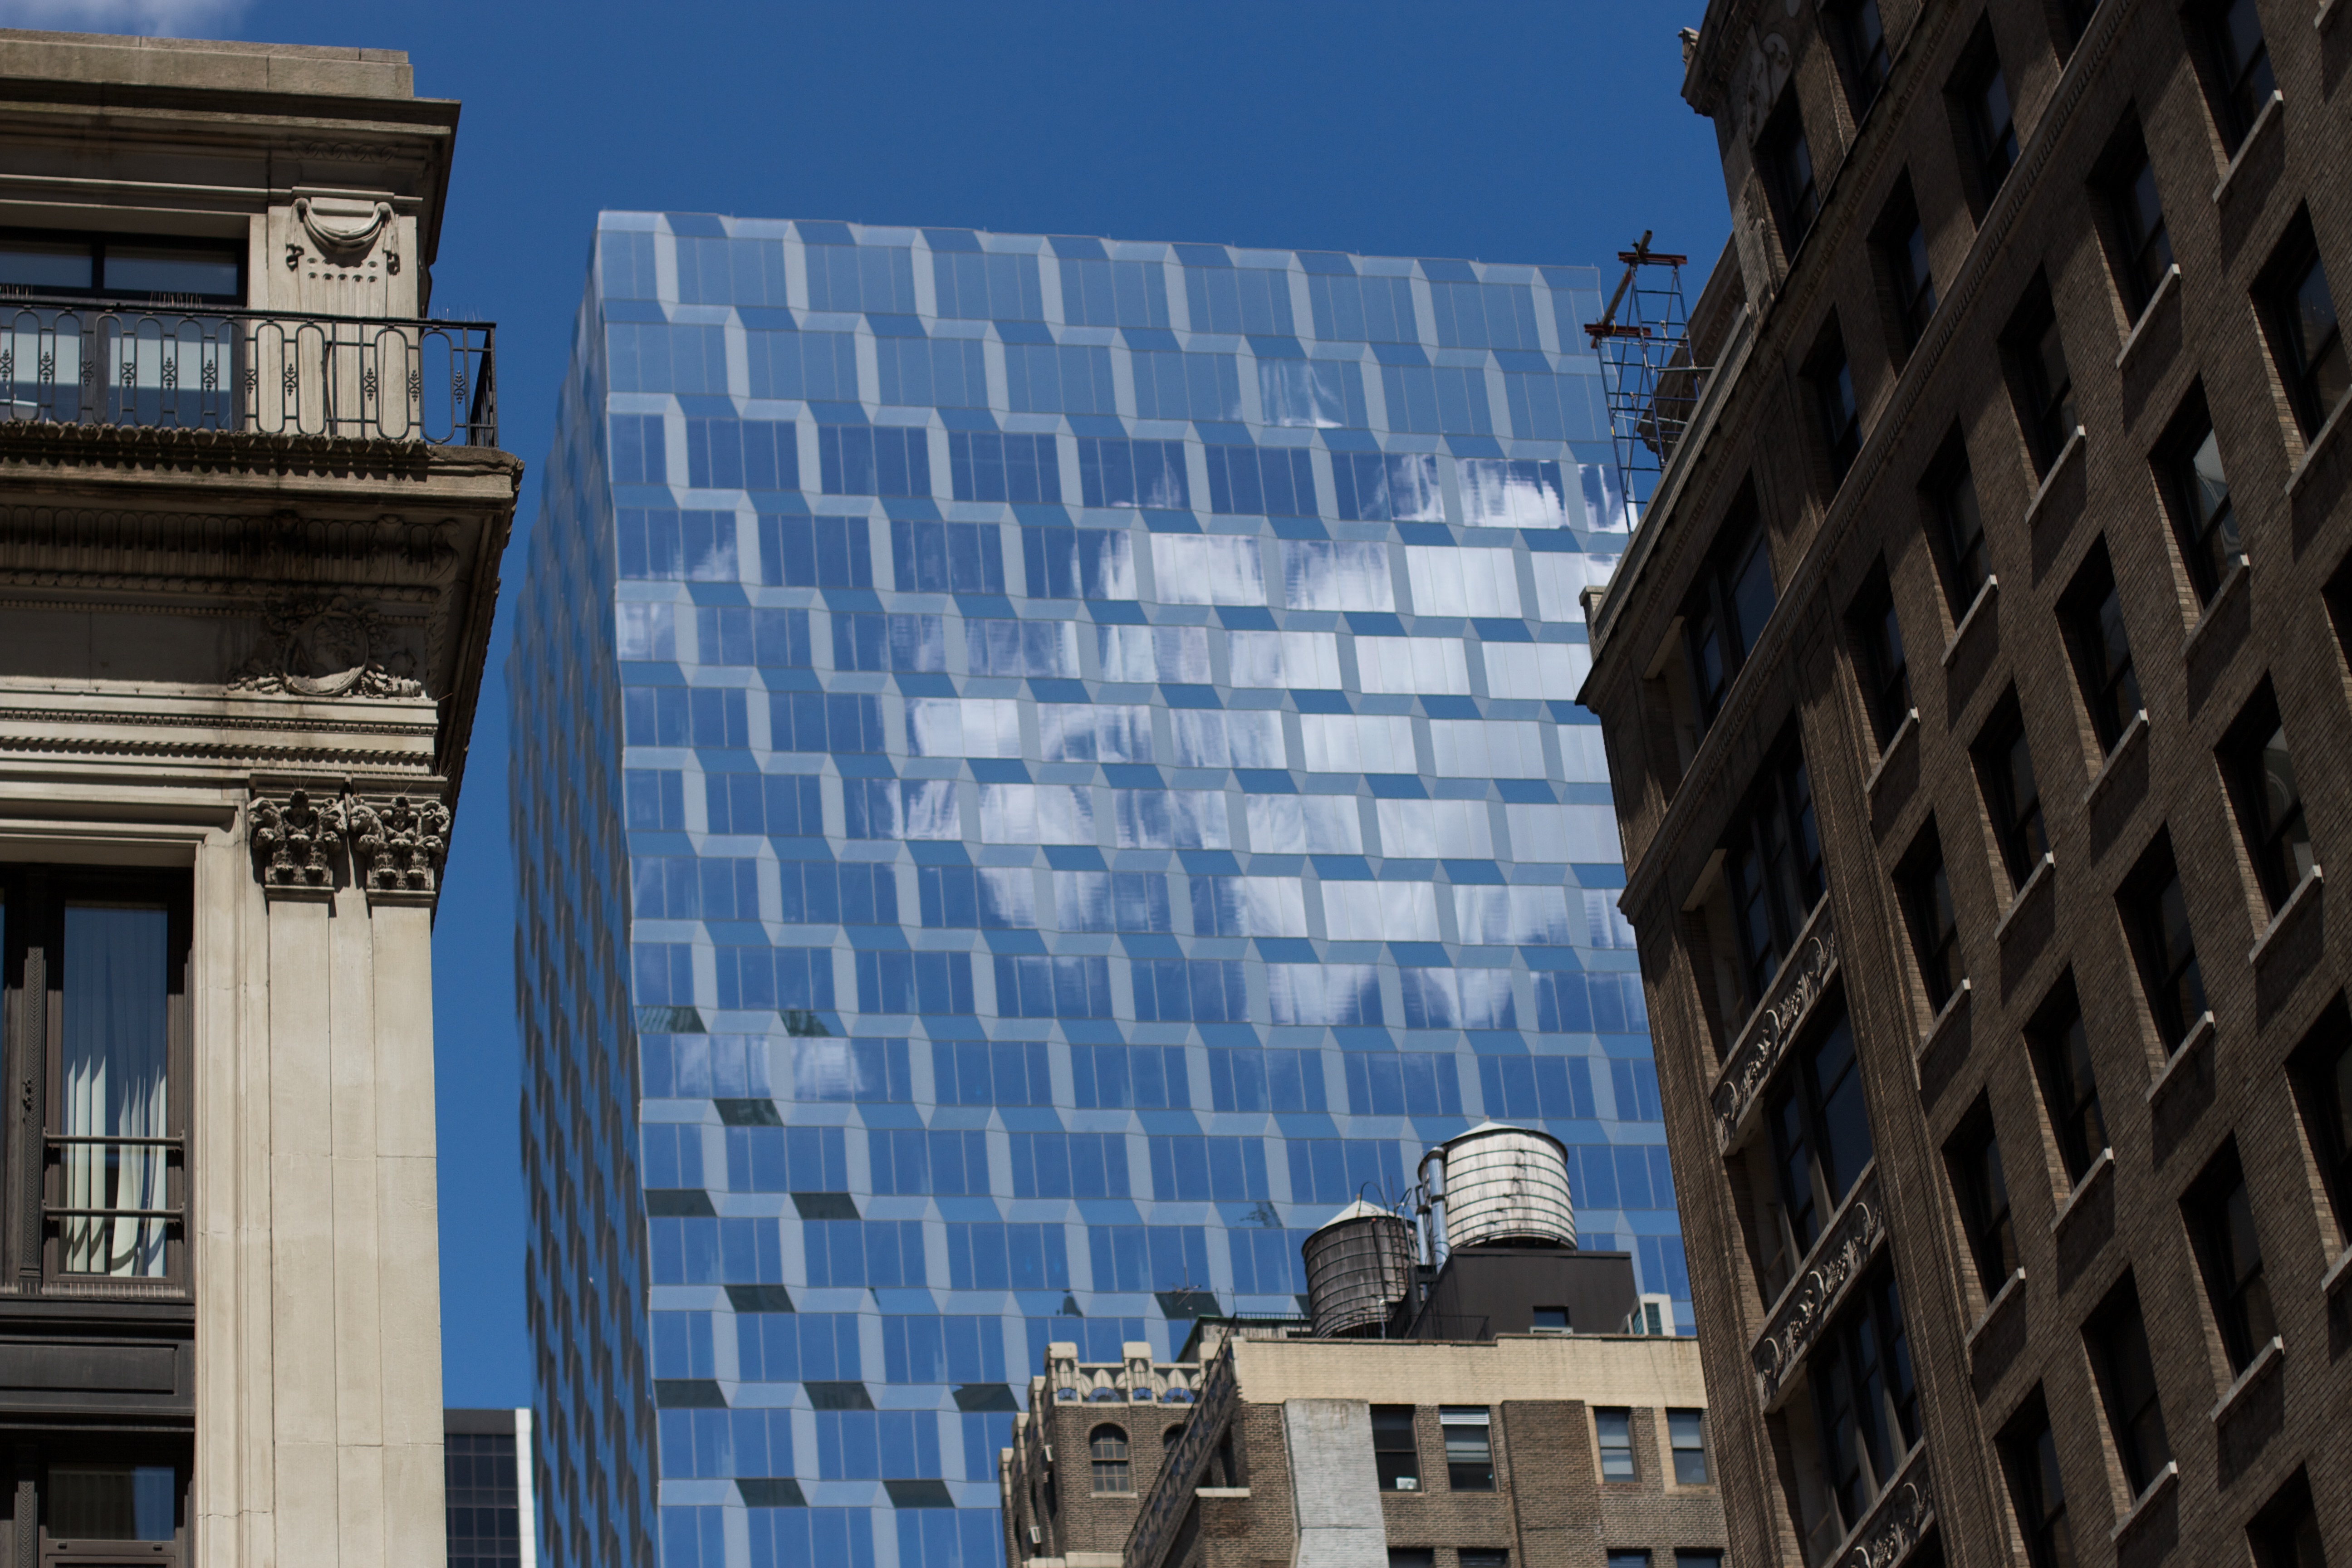
architecture, city, skyscraper, cityscape, downtown, landmark, facade, blue, tower block, metropolis, condominium, neighbourhood, urban area, human settlement